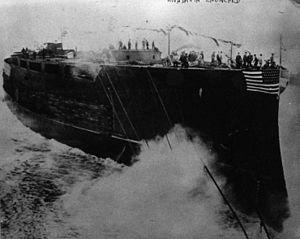
La classe Rivadavia était composée de deux cuirassés construits par la société américaine Fore River Shipbuilding pour le compte de la Marine argentine. Ils furent nommés ARA Rivadavia et ARA Moreno en l'honneur deux figures majeures de l'histoire argentine, Bernardino Rivadavia et Mariano Moreno. Les deux navires étaient la réponse de l'Argentine à la classe Minas Geraes brésilienne.